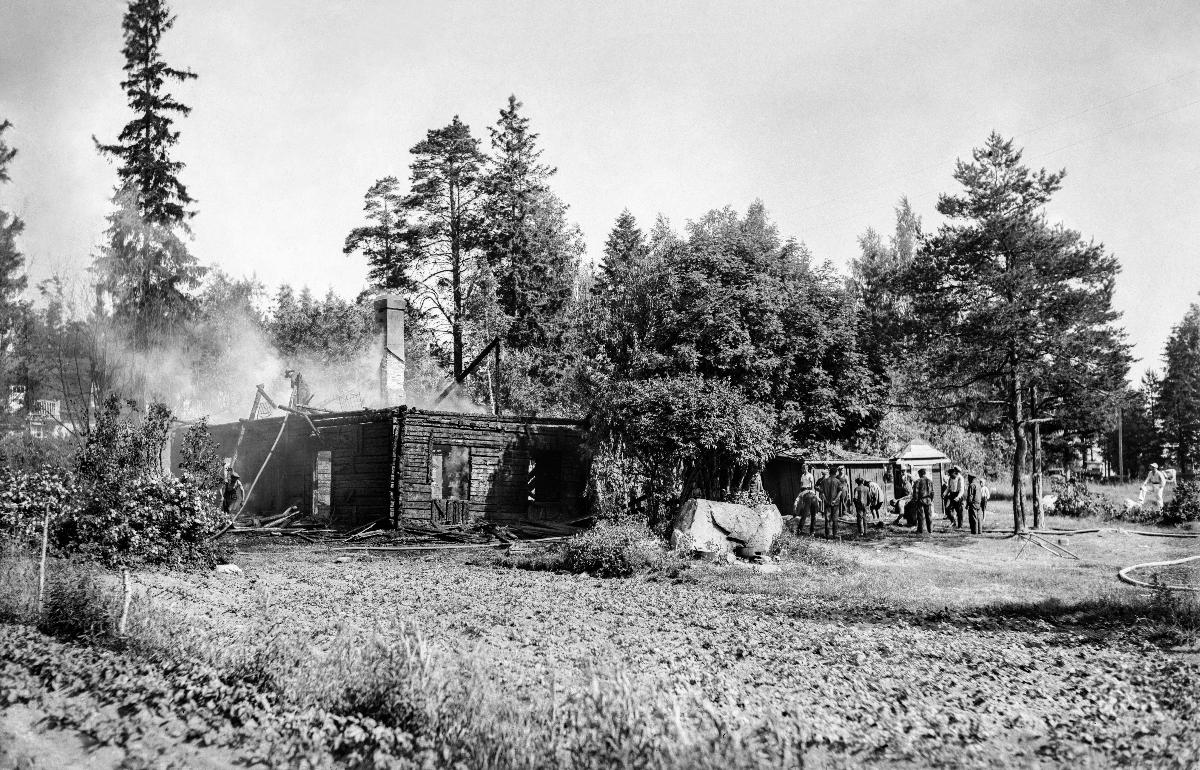
Tulipalo Herttoniemessä
Eldsvåda i Hertonäs; Fire in Herttoniemi
sisällön kuvaus: Tulipalo Helsingin Herttoniemessä 6.7.1932. Yksitoista lasta oli vaarassa kuolla asuintalon tulipalossa. content description: Fire in Herttoniemi district of Helsinki 6.7.1932. Eleven children were in danger of perishing in the fire. innehållsbeskrivning: Eldsvåda i Hertonäs Helsingfors 6.7.1932. Elva barn var i fara att omkomma i branden.
Kuvaaja: Sundström, Hugo, kuvaaja
Vuosi: 1932
Paikka: Suomi, Uusimaa, Helsinki, Herttoniemi Helsinki
Aiheet: tulipalot; HBL; fires (accidents); accidents; fires; eldsvådor; olyckor; brand